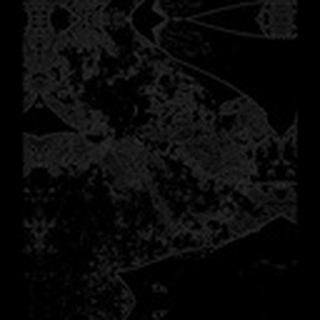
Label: cotton_powdery_mildew